To'ak Chocolate

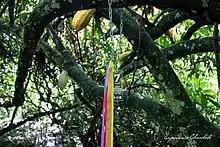
DNA verified Heirloom Nacional cacao tree

To’ak's chocolate bars are produced from the Nacional variety of cocoa bean, which was thought to be extinct by some experts.